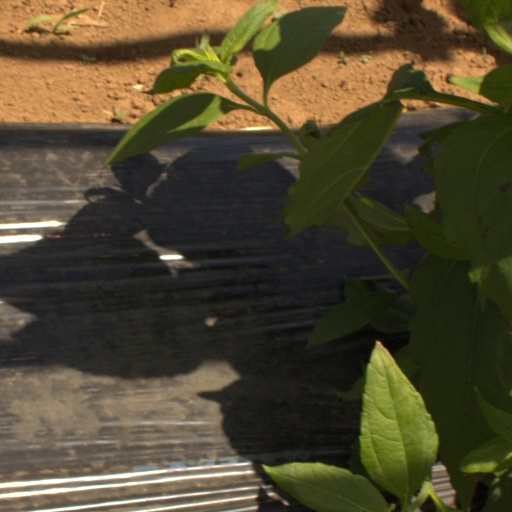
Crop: Jerusalem artichoke